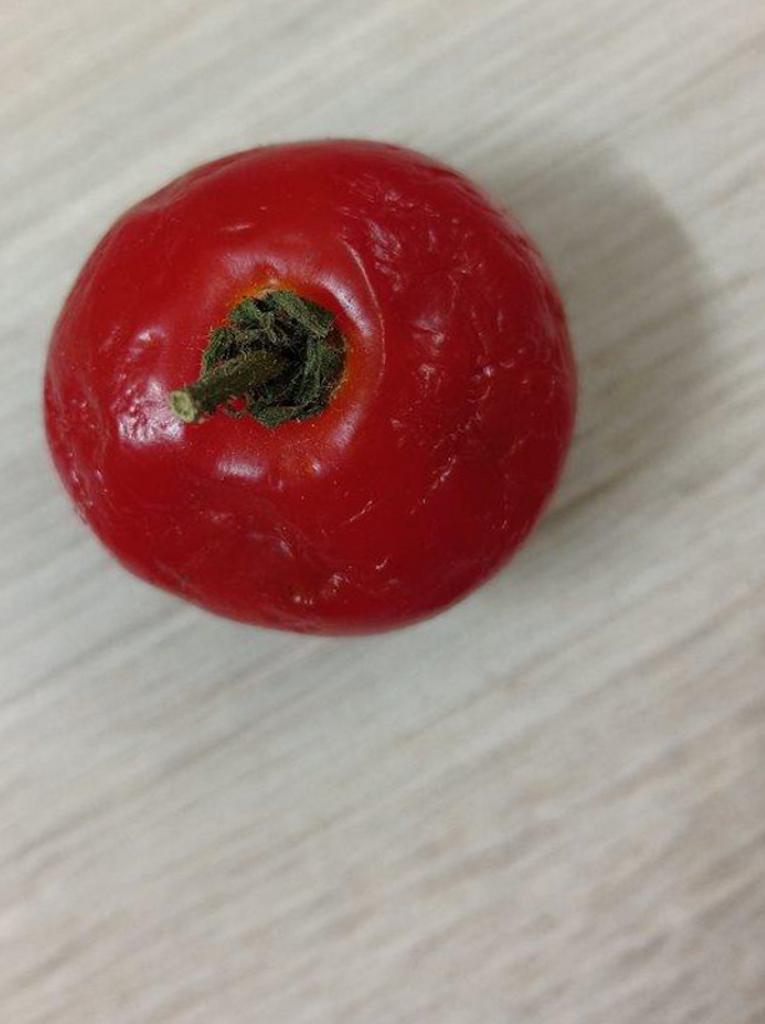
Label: Rotten